Temazcal

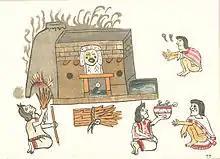
Pictogram of an Aztec temazcal in the Codex Magliabechiano

In ancient Mesoamerica it was used as part of a curative ceremony thought to purify the body after exertion such as after a battle or a ceremonial ball game. It was also used for healing the sick, improving health, and for women to give birth. It continues to be used today in Indigenous cultures of Mexico and Central America that were part of the ancient Mesoamerican region for spiritual healing and health enrichment reasons.